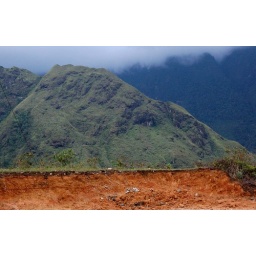
Abstract in dirt mountain and sky